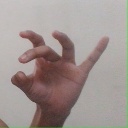
अक्षर: ओ